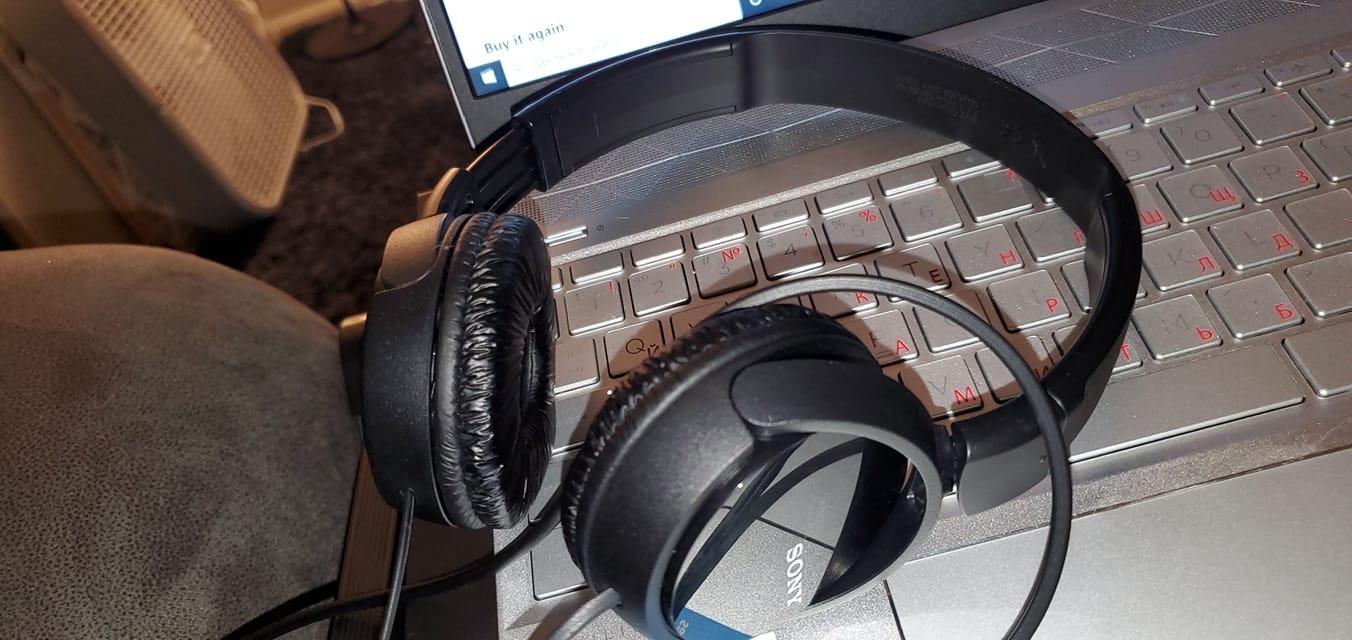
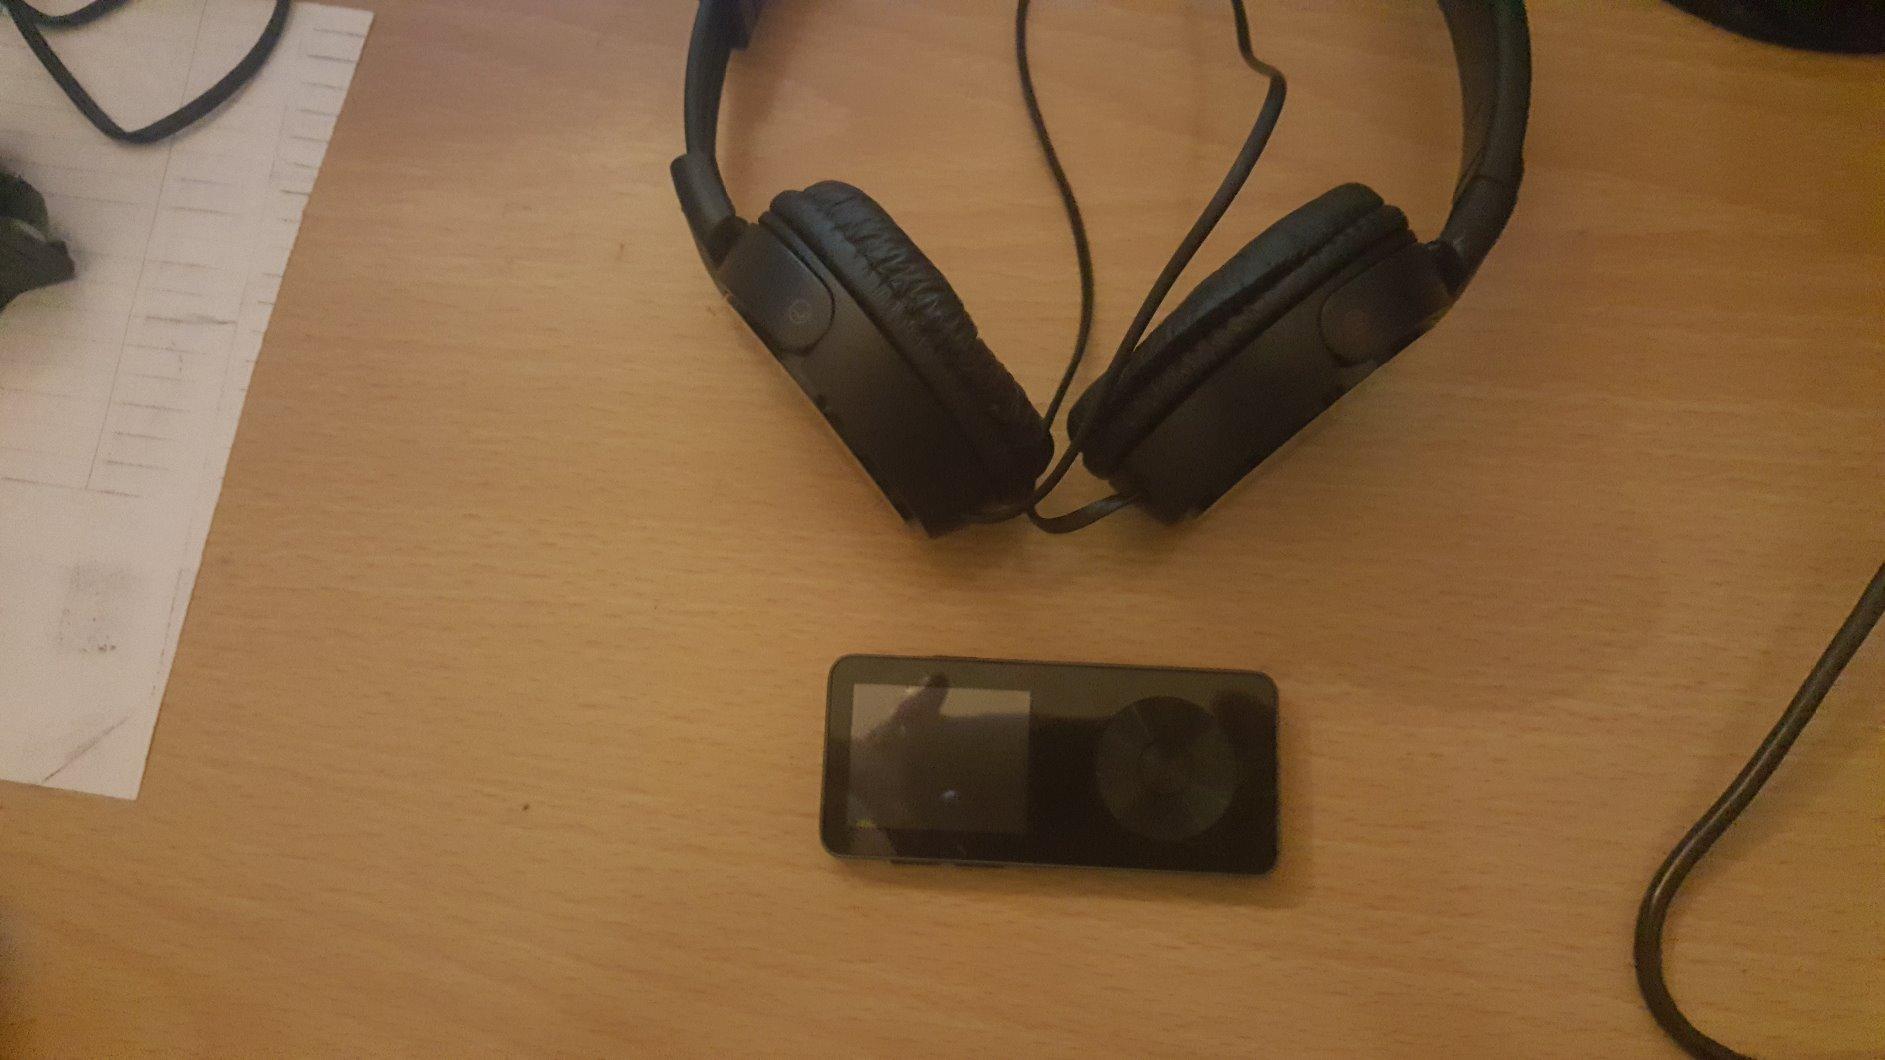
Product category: headphones
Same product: yes